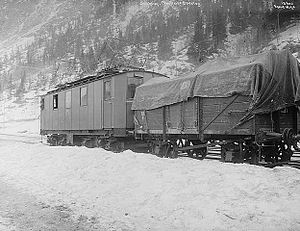
Rjukanbanen / Historie / Rullende materiel
Ellokomotiv nummer 1 eller 3 i 1913.
Rjukanbanen, oprindeligt Vestfjorddalsbanen, er en jernbane mellem Mæl ved Tinnsjå og Rjukan i Norge. Hele strækningen ligger i Vestfjorddalen i Telemark og var oprindeligt en del af en sammenhængende transportkæde mellem Rjukan og Skien. Den blev åbnet i 1909, elektrificeret i 1911 som en af de første normalsporede jernbaner i Norge og nedlagt i 1991. Banen var en privatbane ejet og drevet af Hydro-selskabet Norsk Transportaktieselskab med forkortelsen Rj.B.